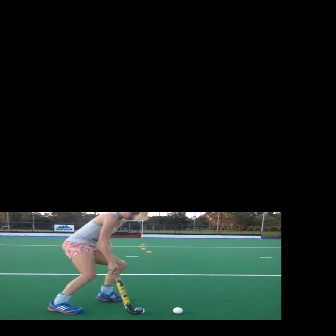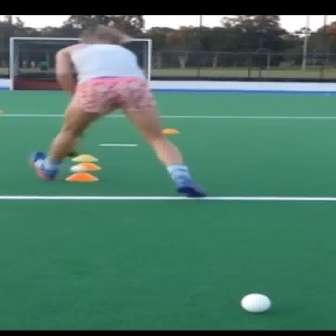
  Please identify the target specified by the bounding box [46,211,148,313] in the first image and locate it in the second image. Return the coordinates in [x_min,y_min,x_max,y_max] format.
Answer: [29,24,203,197]